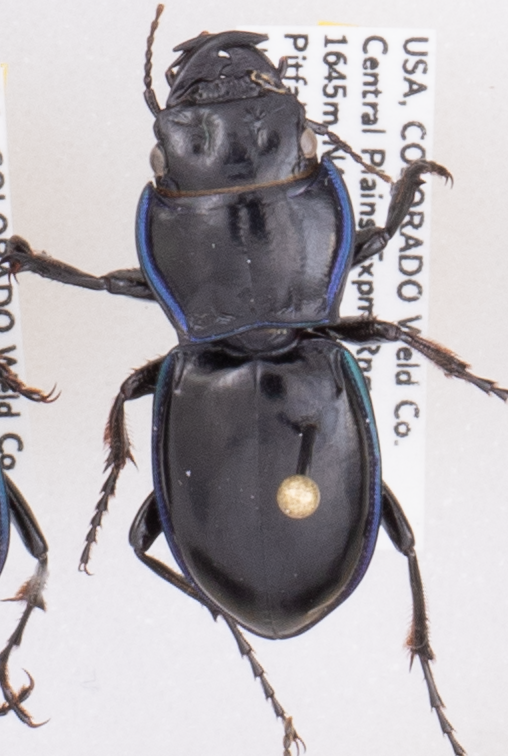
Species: Pasimachus elongatus
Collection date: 2020-09-16
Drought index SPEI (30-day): -0.71
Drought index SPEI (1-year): -1.01
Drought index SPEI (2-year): -0.17